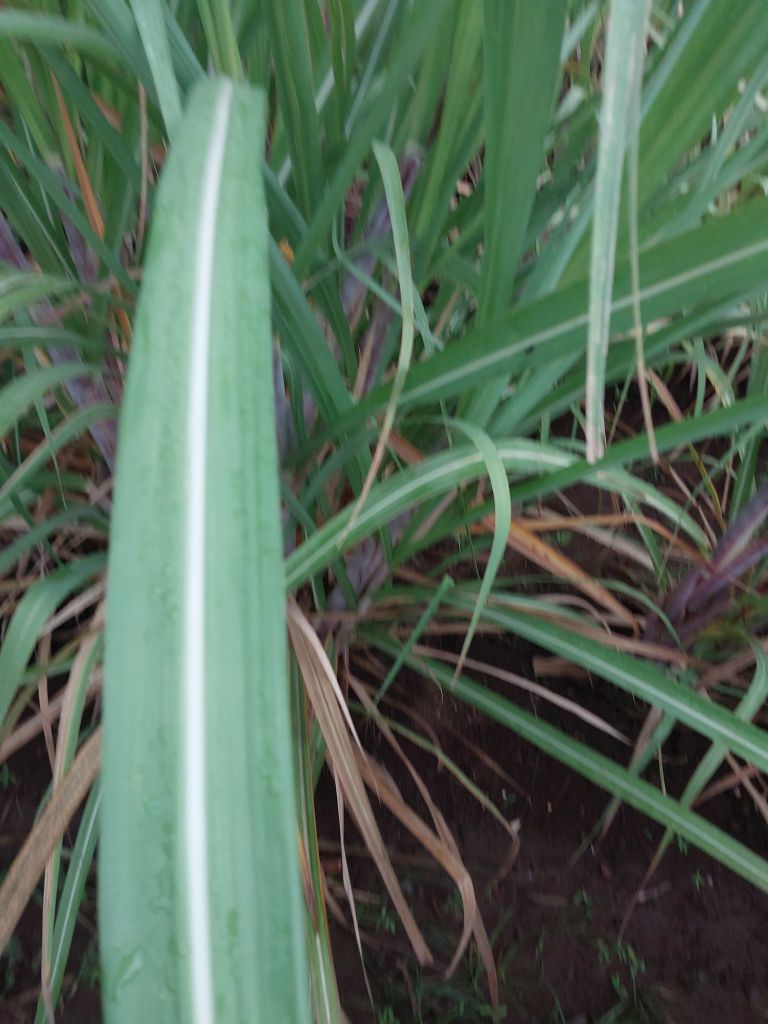
Label: Healthy